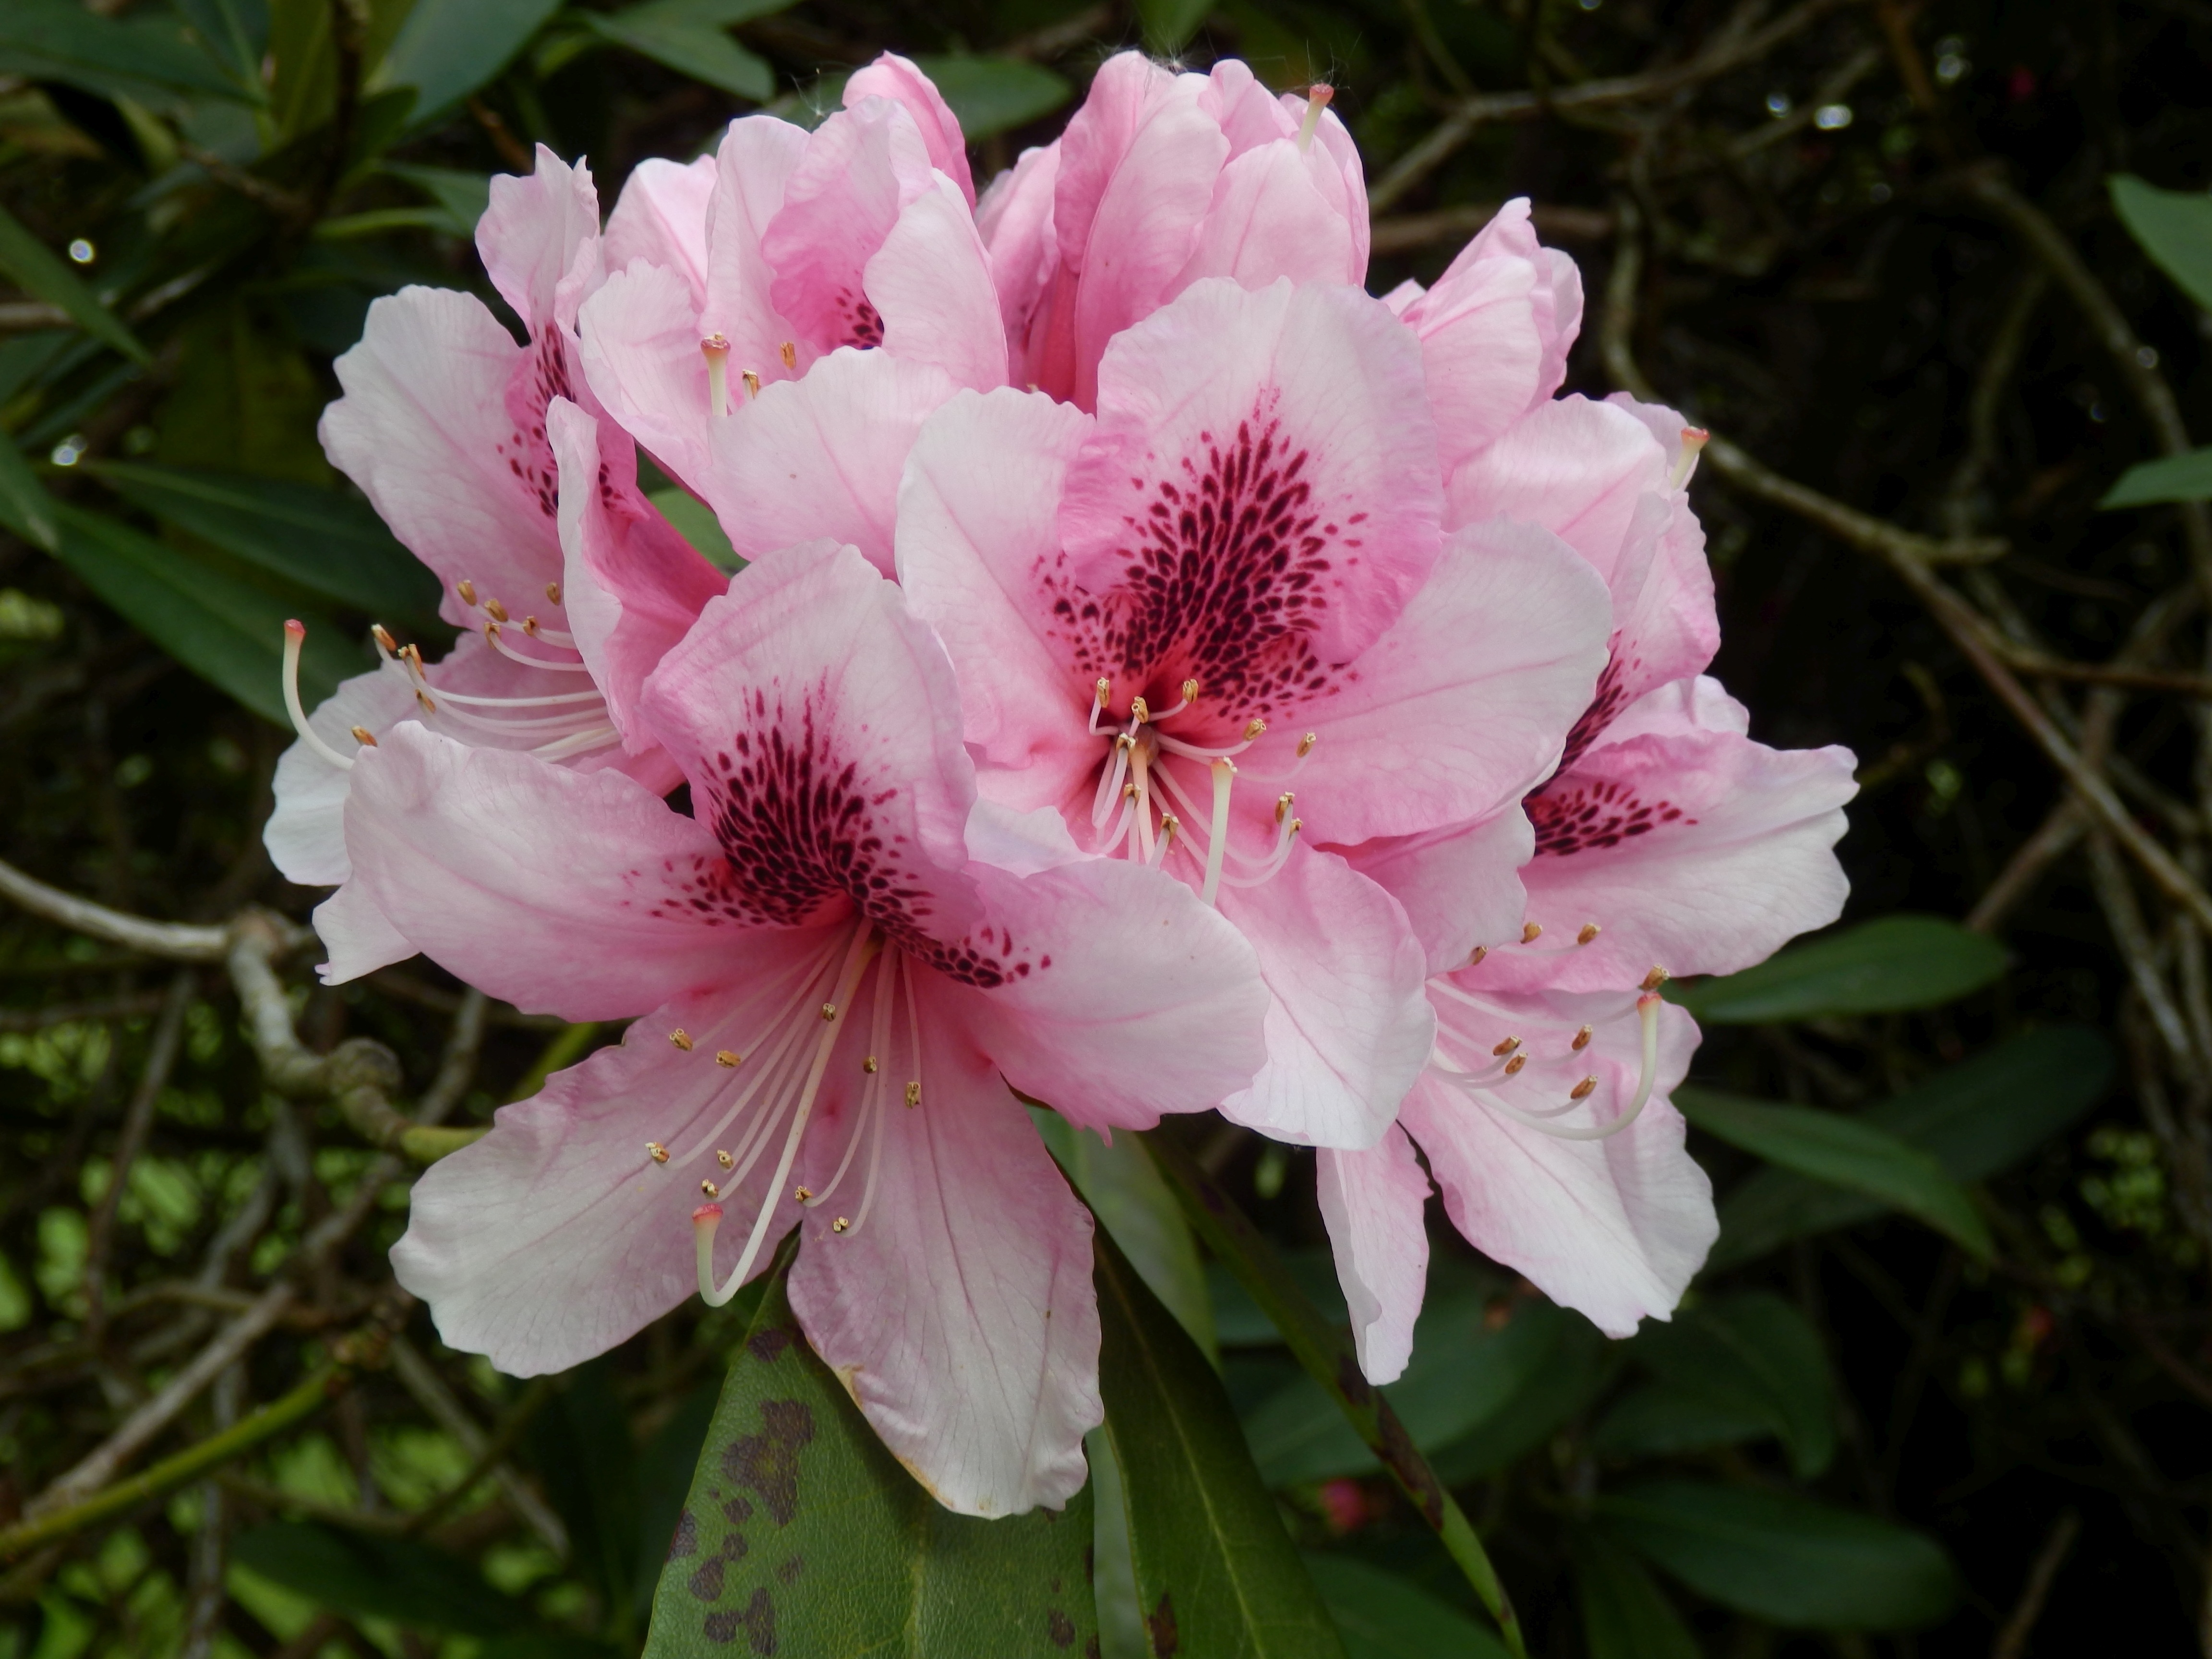
blossom, plant, flower, pink, close, flowers, shrub, rhododendron, azalea, flowering plant, woody plant, land plant